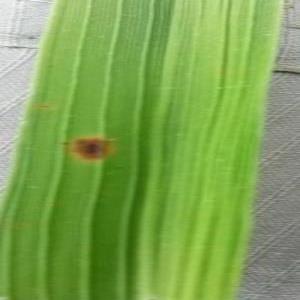
Disease: Brownspot